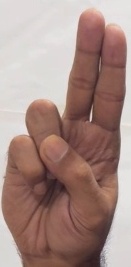
ASL sign: U